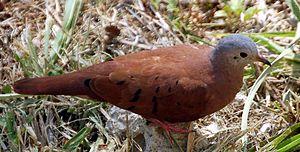
La Colombe rousse est une espèce de petits oiseaux de la famille des Columbidae.